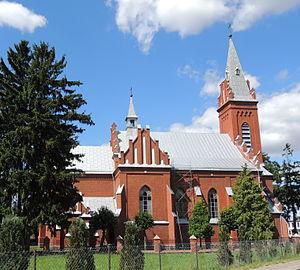
Dalików est un village de la gmina de Dalików, du powiat de Poddębice, dans la voïvodie de Łódź, situé dans le centre de la Pologne.